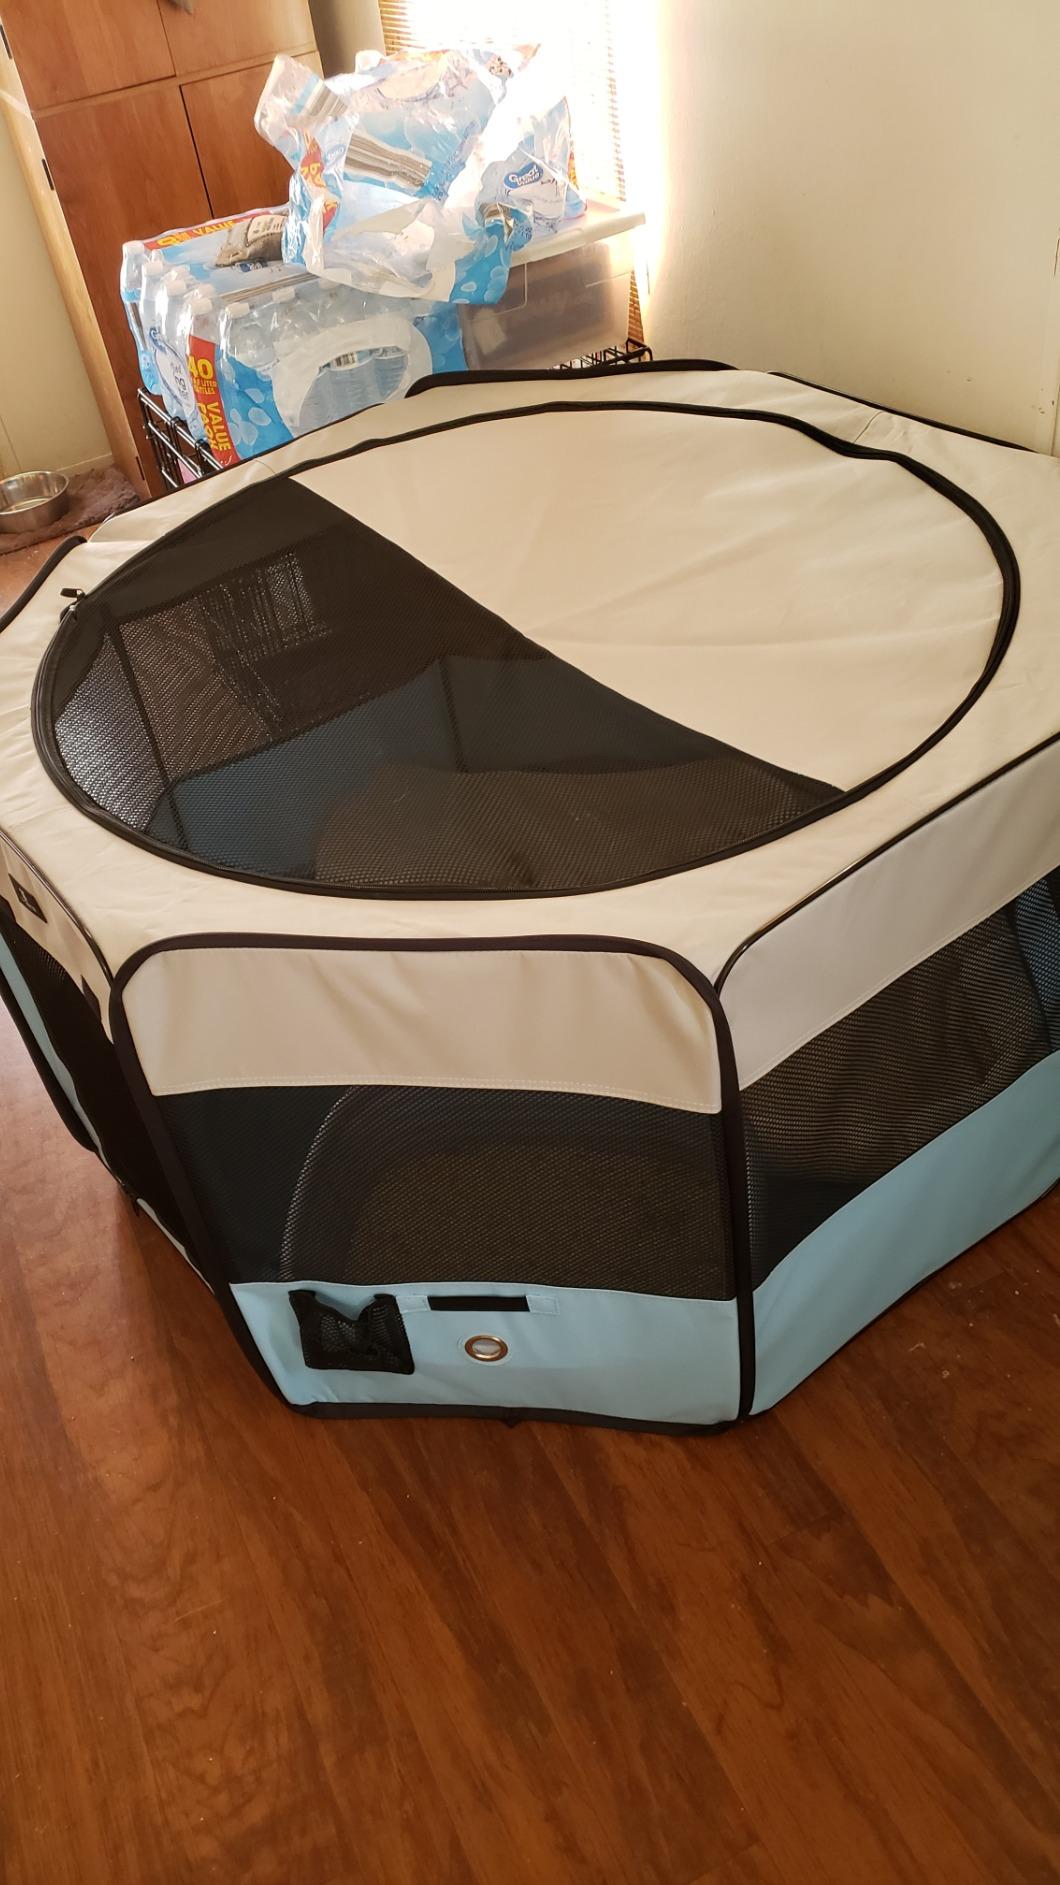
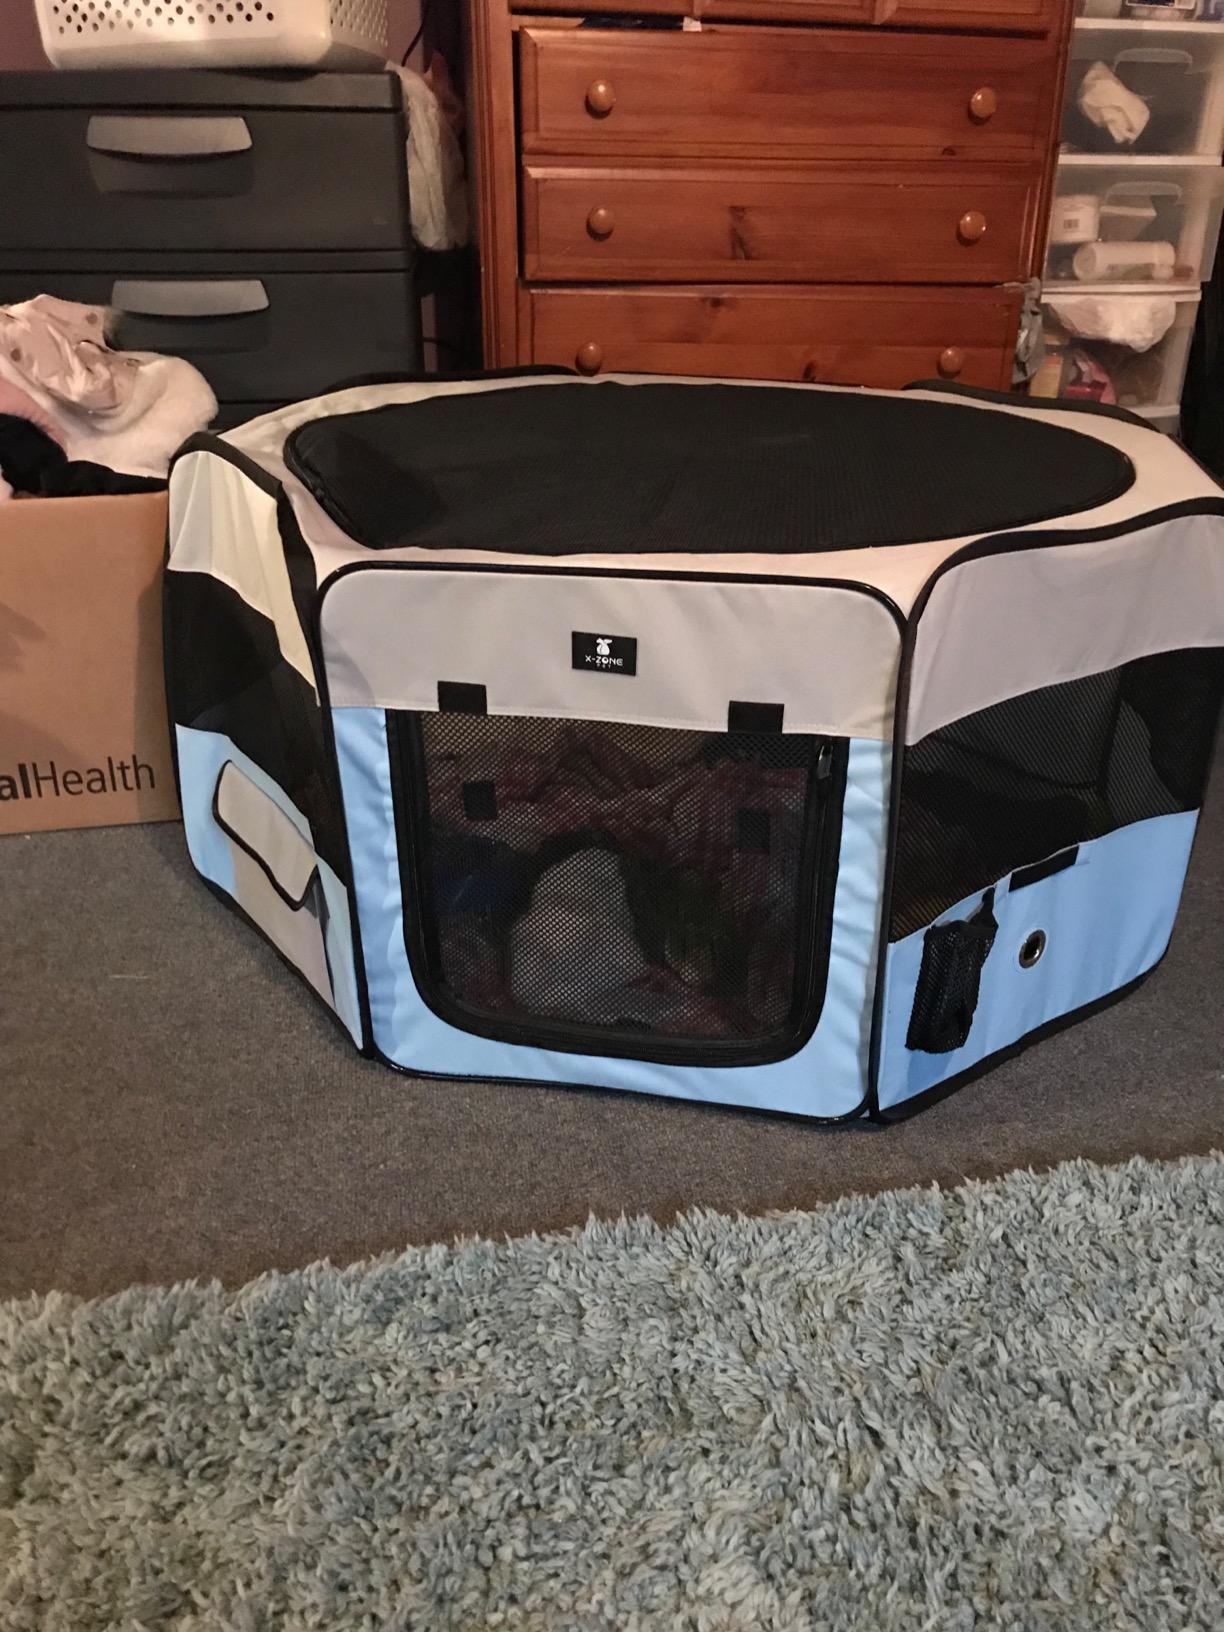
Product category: items_kennel
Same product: yes